A. D. German Warehouse

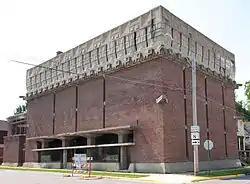

The A. D. German Warehouse is a Frank Lloyd Wright designed Mayan Revival warehouse that was constructed in Richland Center, Wisconsin in 1921. Wright was born in Richland Center in 1867. The building is on the National Register of Historic Places.